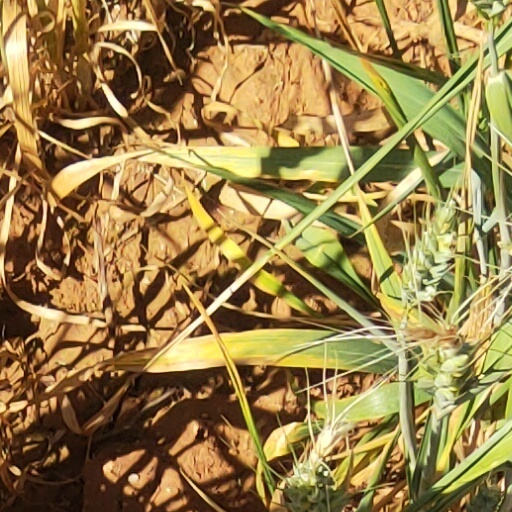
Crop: wheat